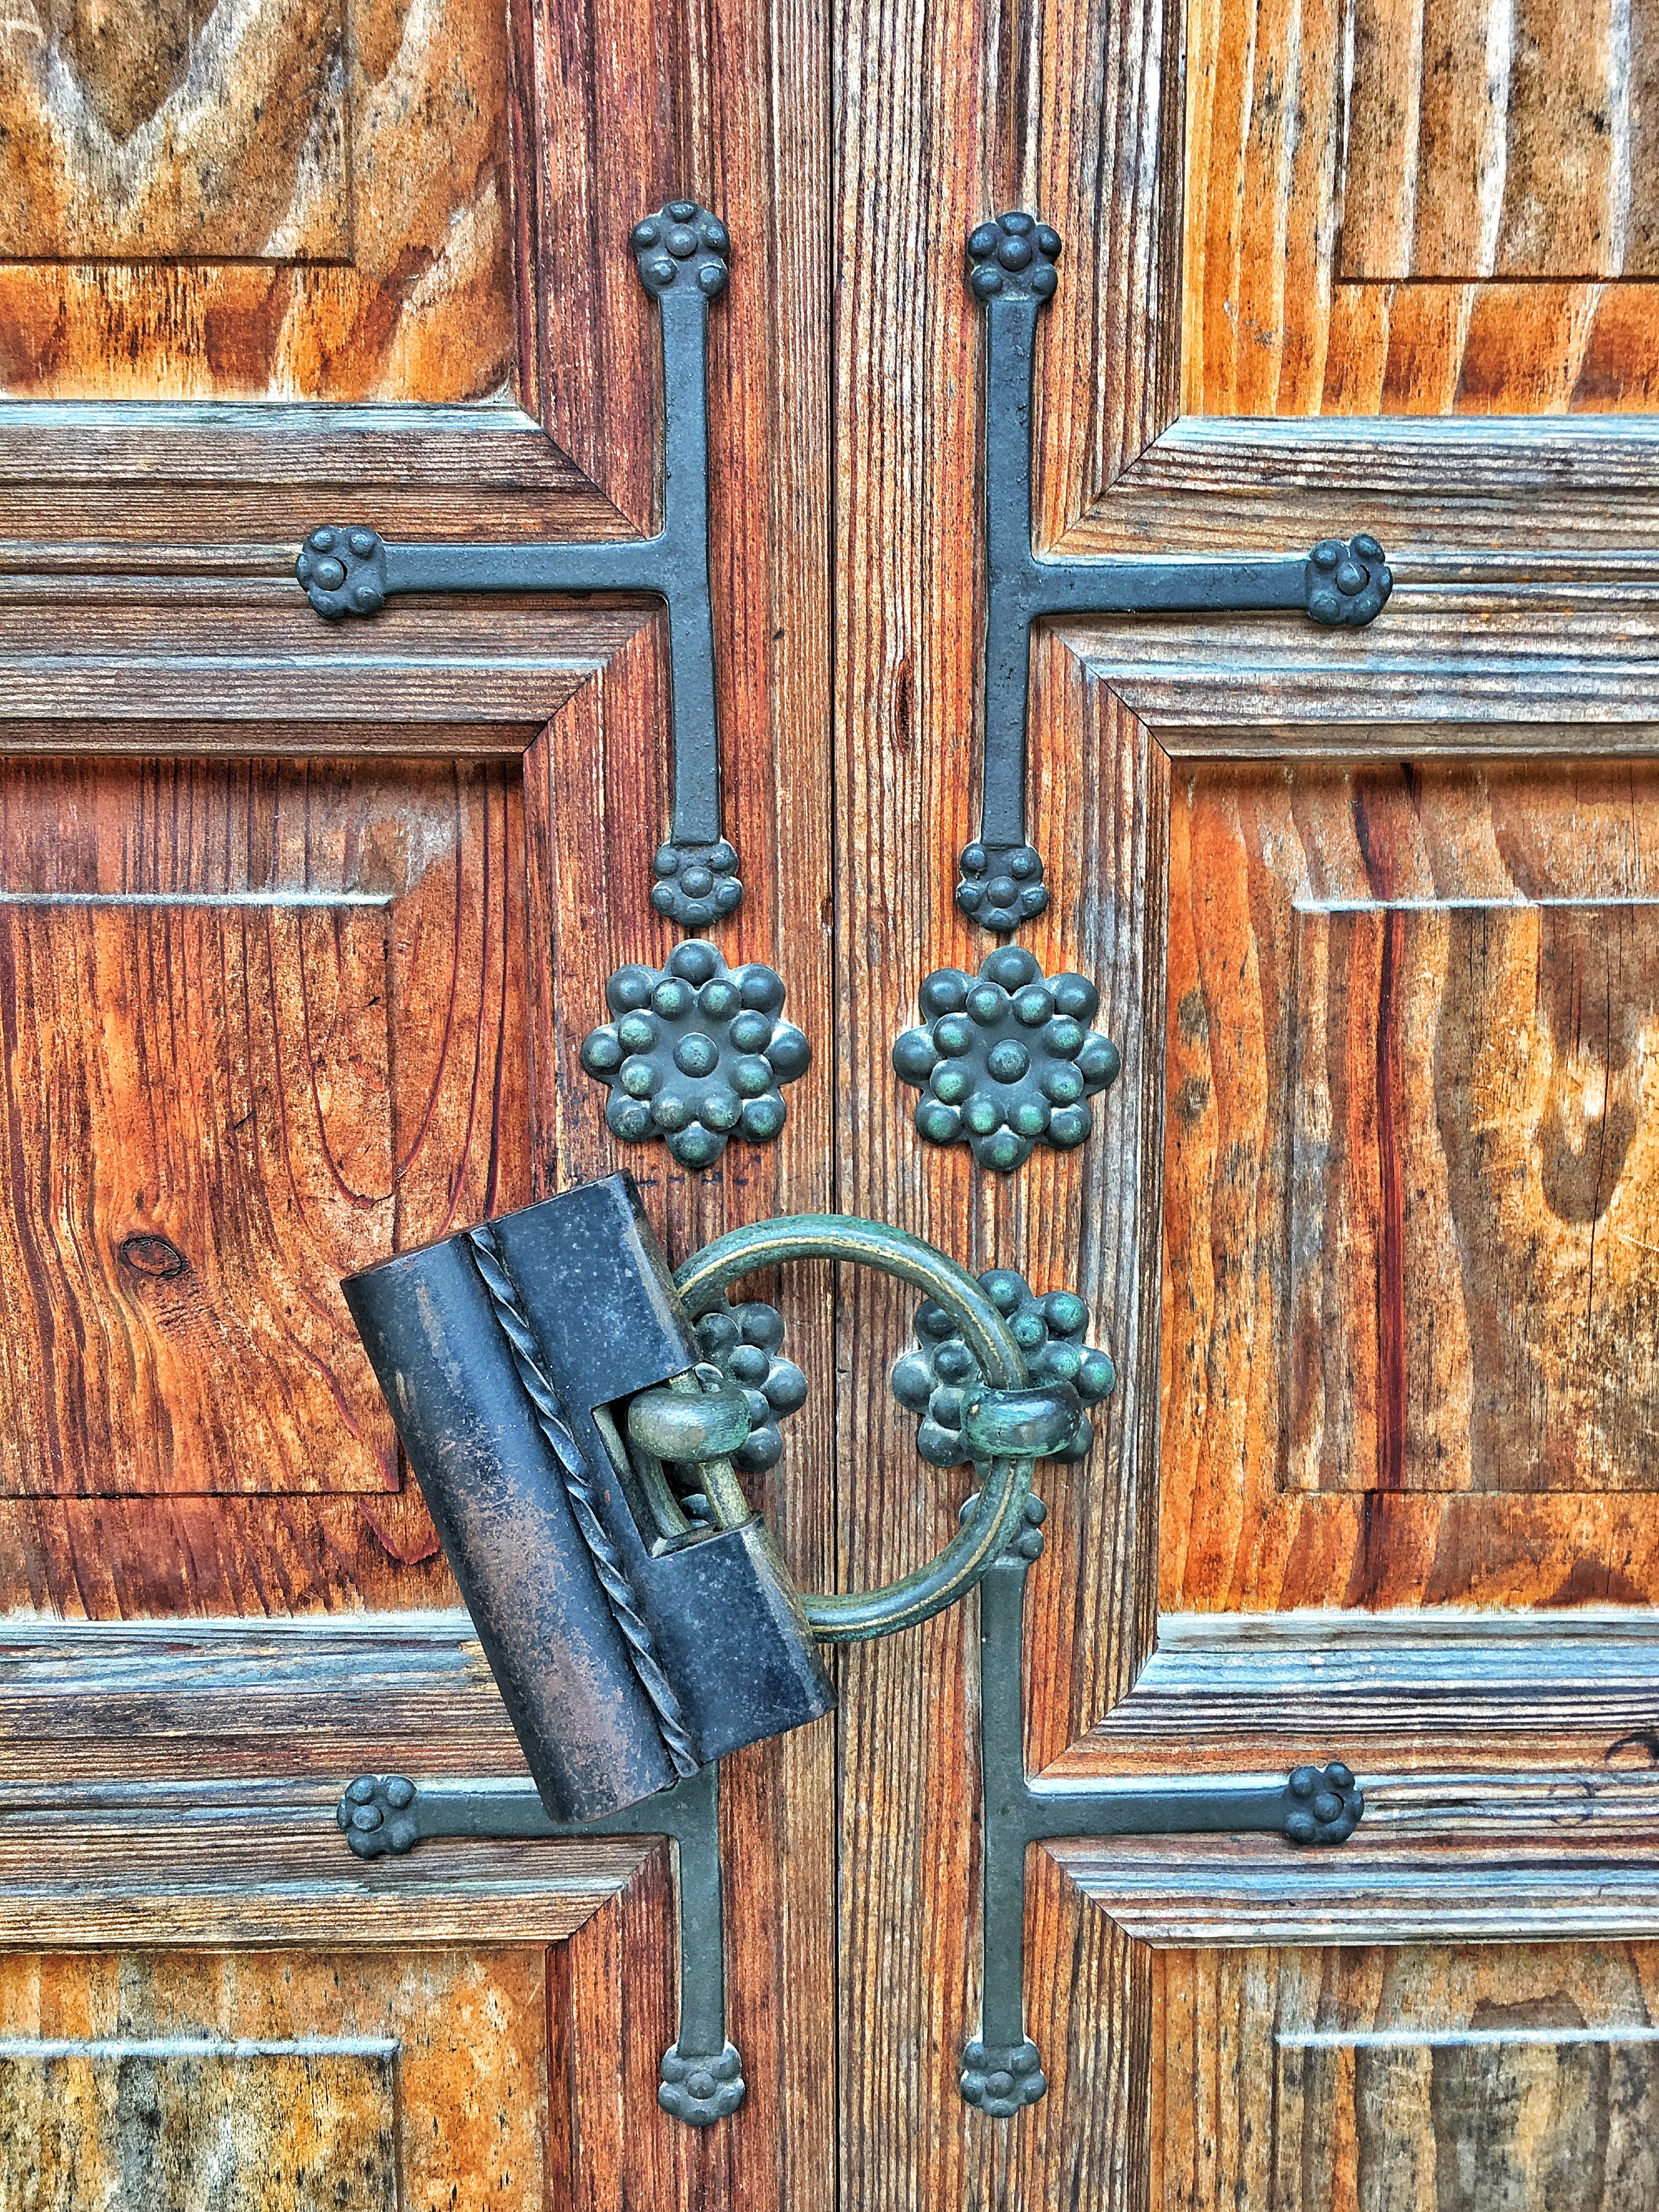
wood, wall, furniture, door, painting, art, korea, hardwood, lock, government, carving, modern art, man made object, ancient history, jingfu palace